Ford Explorer

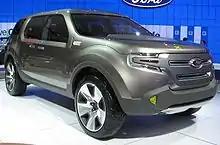
Ford Explorer America concept

For the 2007 model year, the Ford Special Vehicle Team built the "Sport Trac Adrenalin" concept with a supercharged version of the 4.6 L "Modular" V8, with , and featuring wheels. The model was planned by Ford SVT to be the successor to the F-150 Lightning sports pickup truck. However, the SVT version of the Adrenalin was cancelled in a cost-cutting move as part of "The Way Forward". The Adrenalin was subsequently sold as an appearance package from 2007 until 2010. It had blacked-out headlights, black grill, monochrome color interior, unique front and rear bumpers, front fender vents, and molded-in running boards. It also came standard with 20-inch polished aluminum wheels, and the fender flares that came on the Explorer and standard Sport Trac were deleted.